Ange Leccia

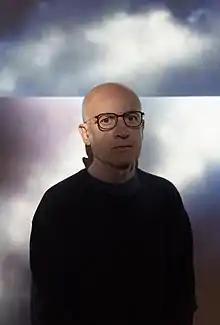
Ange Leccia

Ange Leccia (born 19 April 1952) is a contemporary French painter, photographer and film-maker. He works in Paris primarily with photography and video.